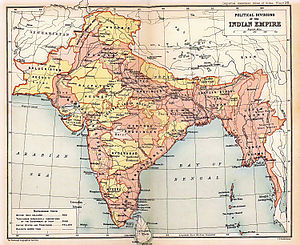
Kongeriget Mysore
Kolonitidens Indien: Britisk Indien i rødt, fyrstestaterne i gult.
Kongeriget Mysore var en stat i det sydlige Indien, der eksisterede fra 1300-tallet til 1947. Dets område lå mellem Mumbai og Chennai i de nuværende indiske delstater Kerala, Karnataka, Andhra Pradesh og Tamil Nadu. Det blev regeret af monarker fra Wodeyar-dynastiet, hvis herskere havde titel af maharaja. Hovedstæder var byerne Mysore, Srirangapatna og Bangalore.